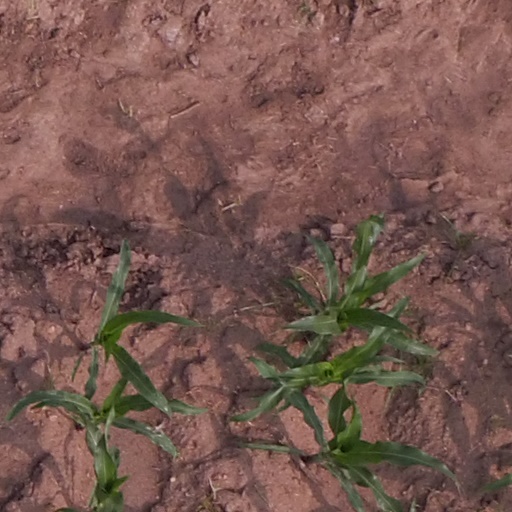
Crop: maize; corn